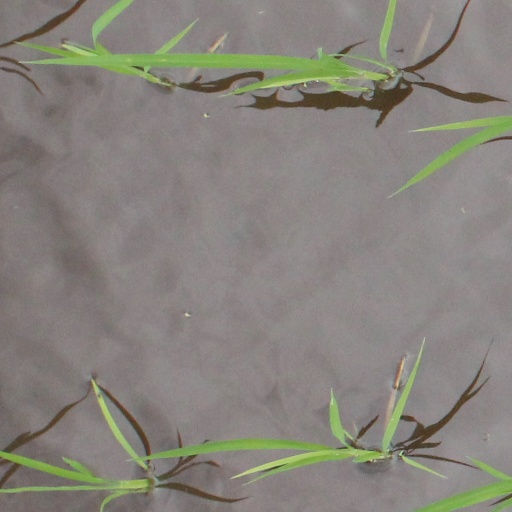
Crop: rice